Barnim Plateau

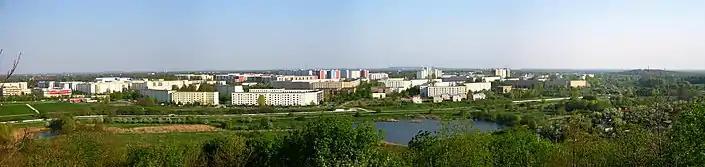
The view from Kienberg towards Hellersdorf and Kaulsdorf.

As in the rest of the region, Barnim is located in the transition zone between the oceanic climate of Western Europe and the continental climate of Eastern Europe. Due to the relatively small height differential between Upper and Lower Barnim there is little difference between the climates of the two areas. The coldest month is January with an average temperature of -1 °C and the warmest is July, with an average temperature of 18 °C. The averages for Upper Barnim are marginally lower.